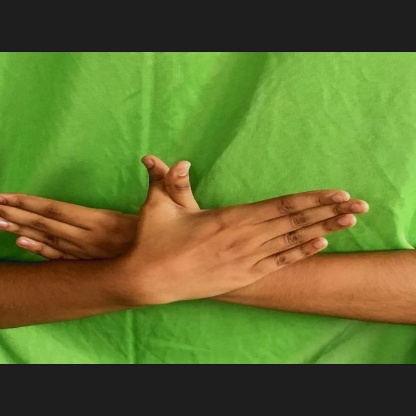
Mudra: Garuda